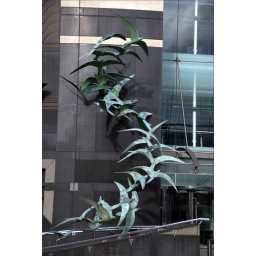
A bird sculpture on the side of a building in City Square, Leeds.